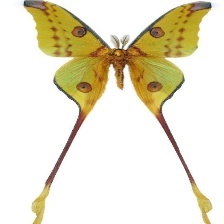
Species: COMET MOTH